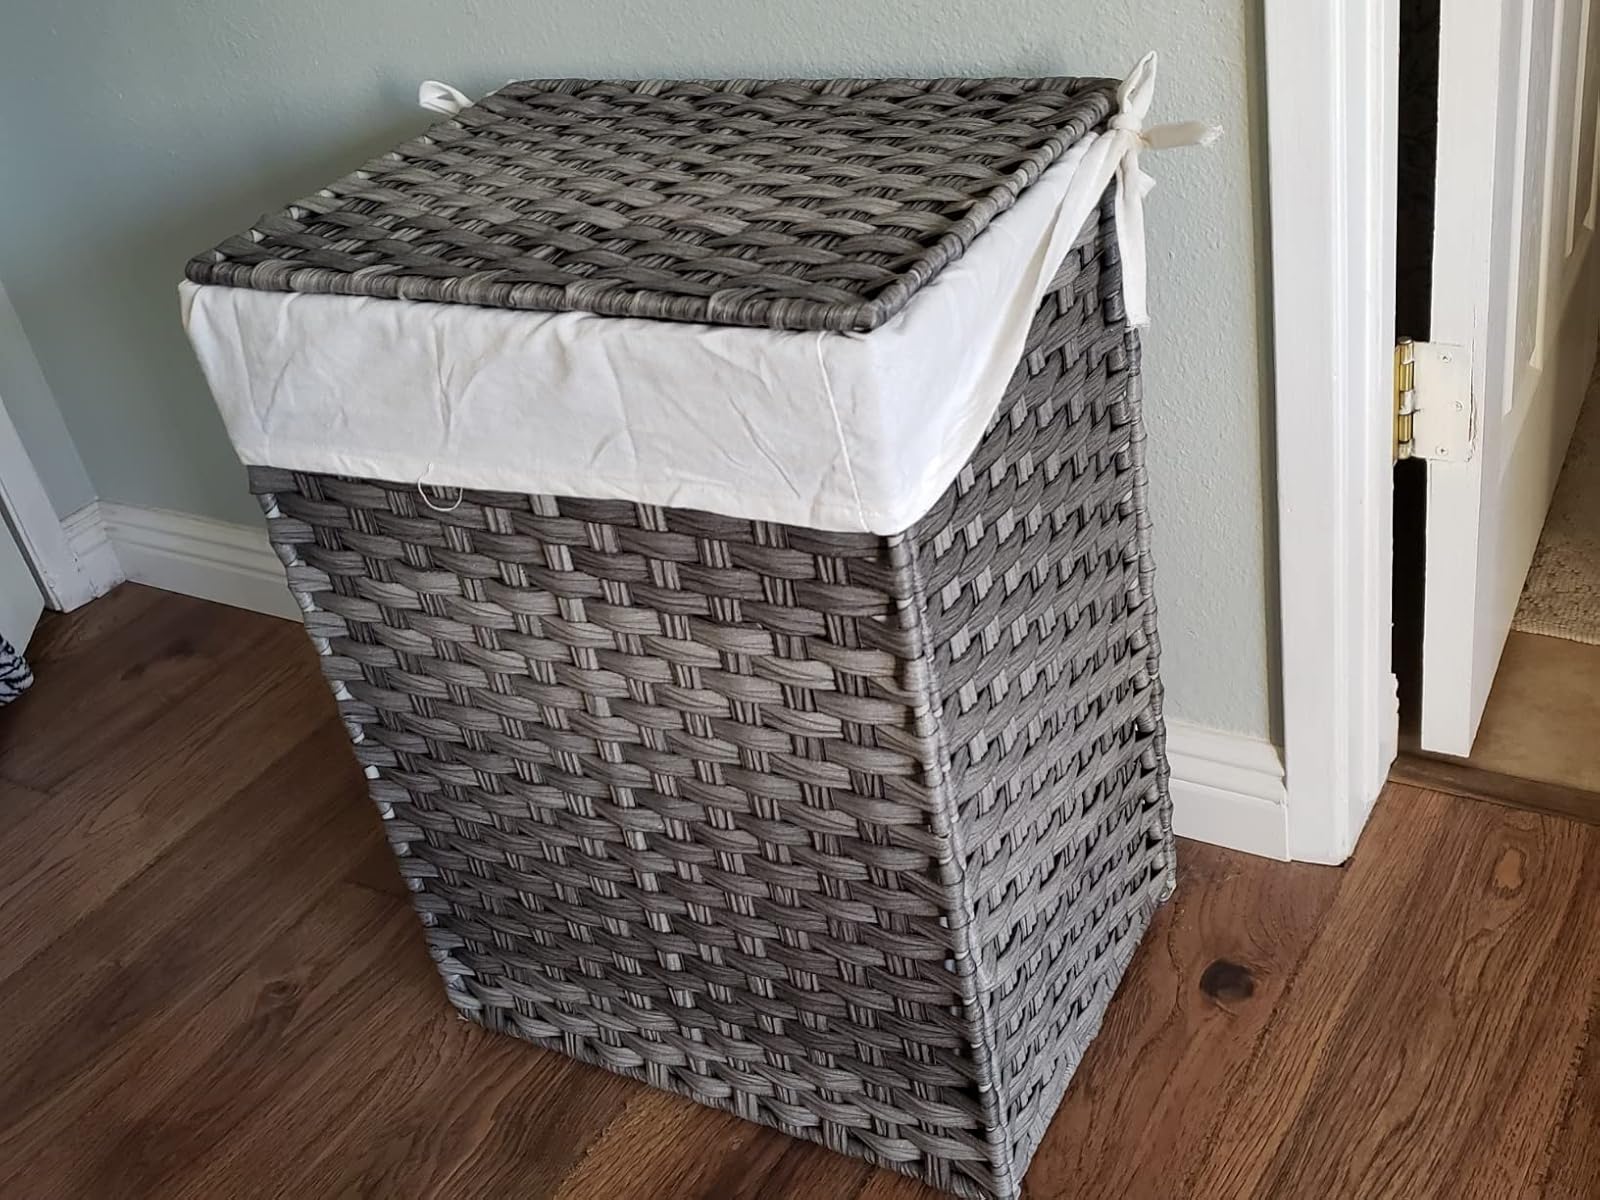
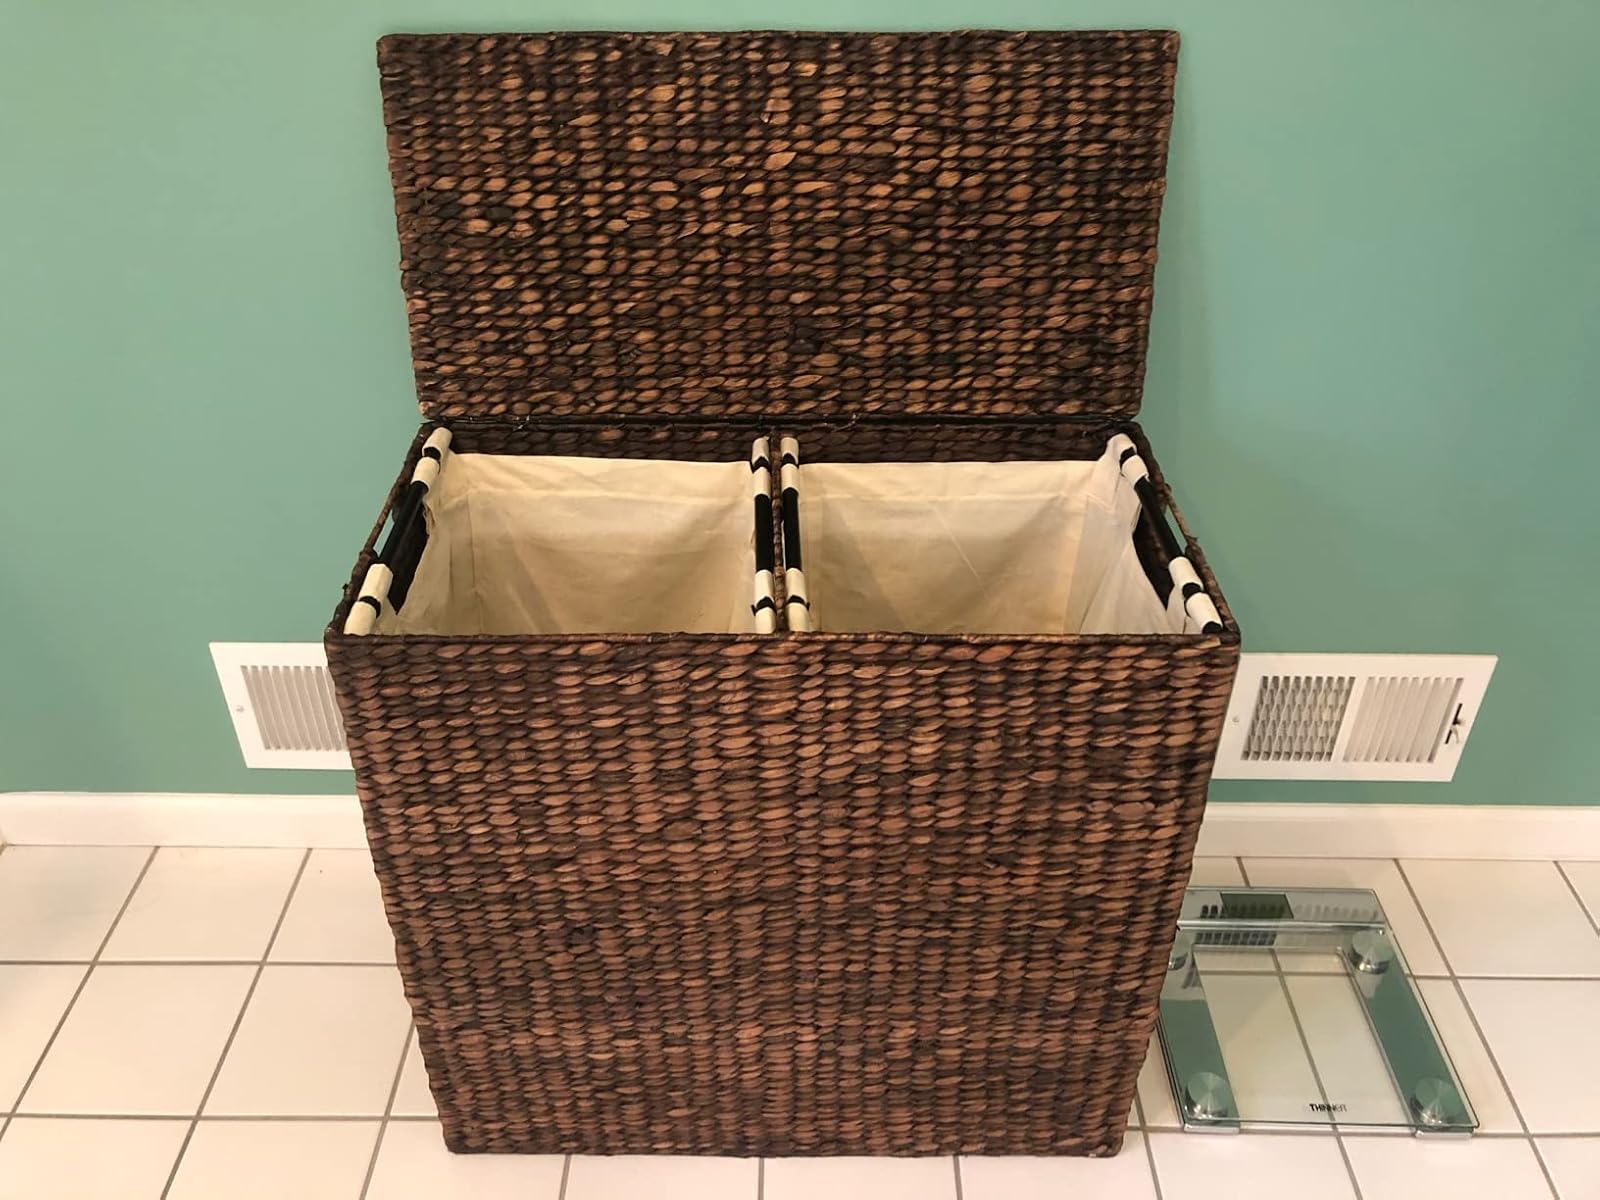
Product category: items_hamper
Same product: no